Einasto profile

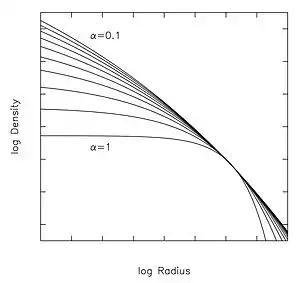
Einasto profiles. The order of formula_3 is reversed for large radii.

The Einasto profile possesses a power law logarithmic slope of the form: